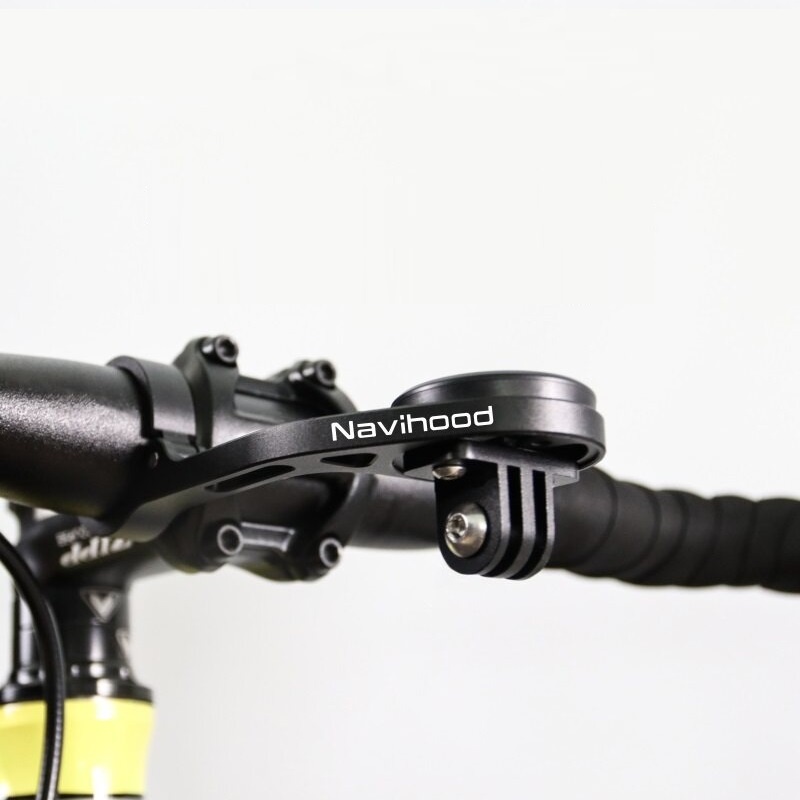
Navihood stuurhouder aluminium c4
Deze stuurhouder van Navihood, model C4, is geschikt voor alle fietsen met een stuurdiameter van 31,8 millimeter of kleiner. Deze stuurhouder is vervaardigd uit hoogwaardig aluminium en is bestand tegen alle weersomstandigheden. Hij is compatibel met fietscomputers die standaardkoppelingen gebruiken, zoals die van Garmin en Navihood. Daarnaast biedt de houder bevestigingsmogelijkheden voor camera's met GoPro-koppelingen en voor koplampen met dezelfde standaard. De houder is eenvoudig aan het stuur te monteren met de meegeleverde accessoires. In display box.
Brand: Navihood
Category: Sporting Goods > Outdoor Recreation > Cycling > Bicycle Accessories > Bicycle Computer Accessories > Bicycle Computer Mounts